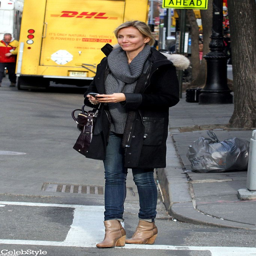
actor bundled up in this fur - trim coat while running errands .